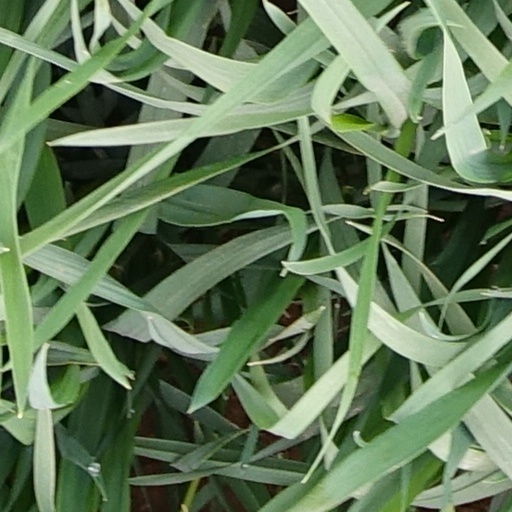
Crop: wheat